Novioregum

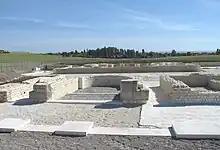
Roman baths at the Gallo-Roman site of Barzan

The Antonine Itinerary, a Roman road guide from Bordeaux ("Burdigala") to Autun ("Augustodunum"), places Novioregum along the route. It lists Blaye ("Blauto") at 18 Roman miles from Bordeaux, "Tamnum" at 16 Roman miles from Blaye, Novioregum at 12 Roman miles from "Tamnum", and Saintes ("Mediolanum Santonum") at 15 Roman miles from Novioregum.